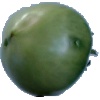
Label: Tomato not Ripened 1